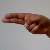
The image shows a hand gesture representing the letter 'H' in Indian Sign Language.